Belgorod Oblast

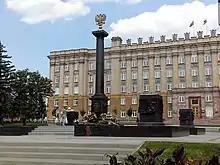
Oblast Administration building in Belgorod

The area of the oblast is ; the oblast stretches for about from north to south and for about from east to west. The oblast is located in the southwestern and southern slopes of the Central Russian Upland in the Dnieper and Don River basins, in the steppe zone of elevated hilly plain with an average height of above the sea level. The highest point is above sea level, in Prokhorovsky District. The lowest point is located at the bottom of the Oskol and Seversky Donets River valleys.